James Percy Miller

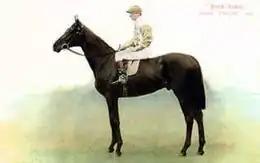
Rock Sand, Derby winner 1903

Miller's next stroke was the purchase in 1894 for 4100 guineas, as a yearling, of the mare Roquebrune (foaled in 1893), by St. Simon, who had been bred by the Duchess of Montrose. With Roquebrune he won the New Stakes at Ascot and the Zetland Stakes at Doncaster. Mated in 1899 with Sainfoin, Roquebrune produced Rock Sand, her first foal. With this colt Miller won in 1902 the Woodcote Stakes at Epsom, the Coventry Stakes at Ascot, the Champagne Stakes at Doncaster, and the Dewhurst Plate at Newmarket. In the following year Rock Sand won the Two Thousand Guineas, Derby, and St. Leger. During the three seasons he was in training, the horse won stakes to the value of £45,618, and helped place Miller at the head of the list of winning owners in 1903 and 1904, with totals of £24,768 and £27,928 respectively.